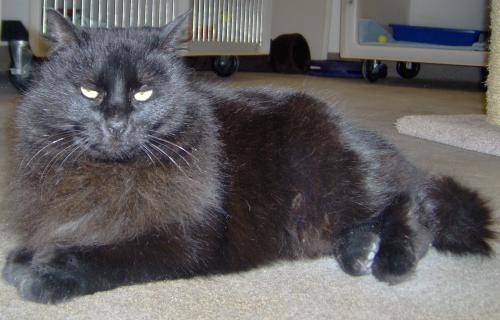
Label: cat